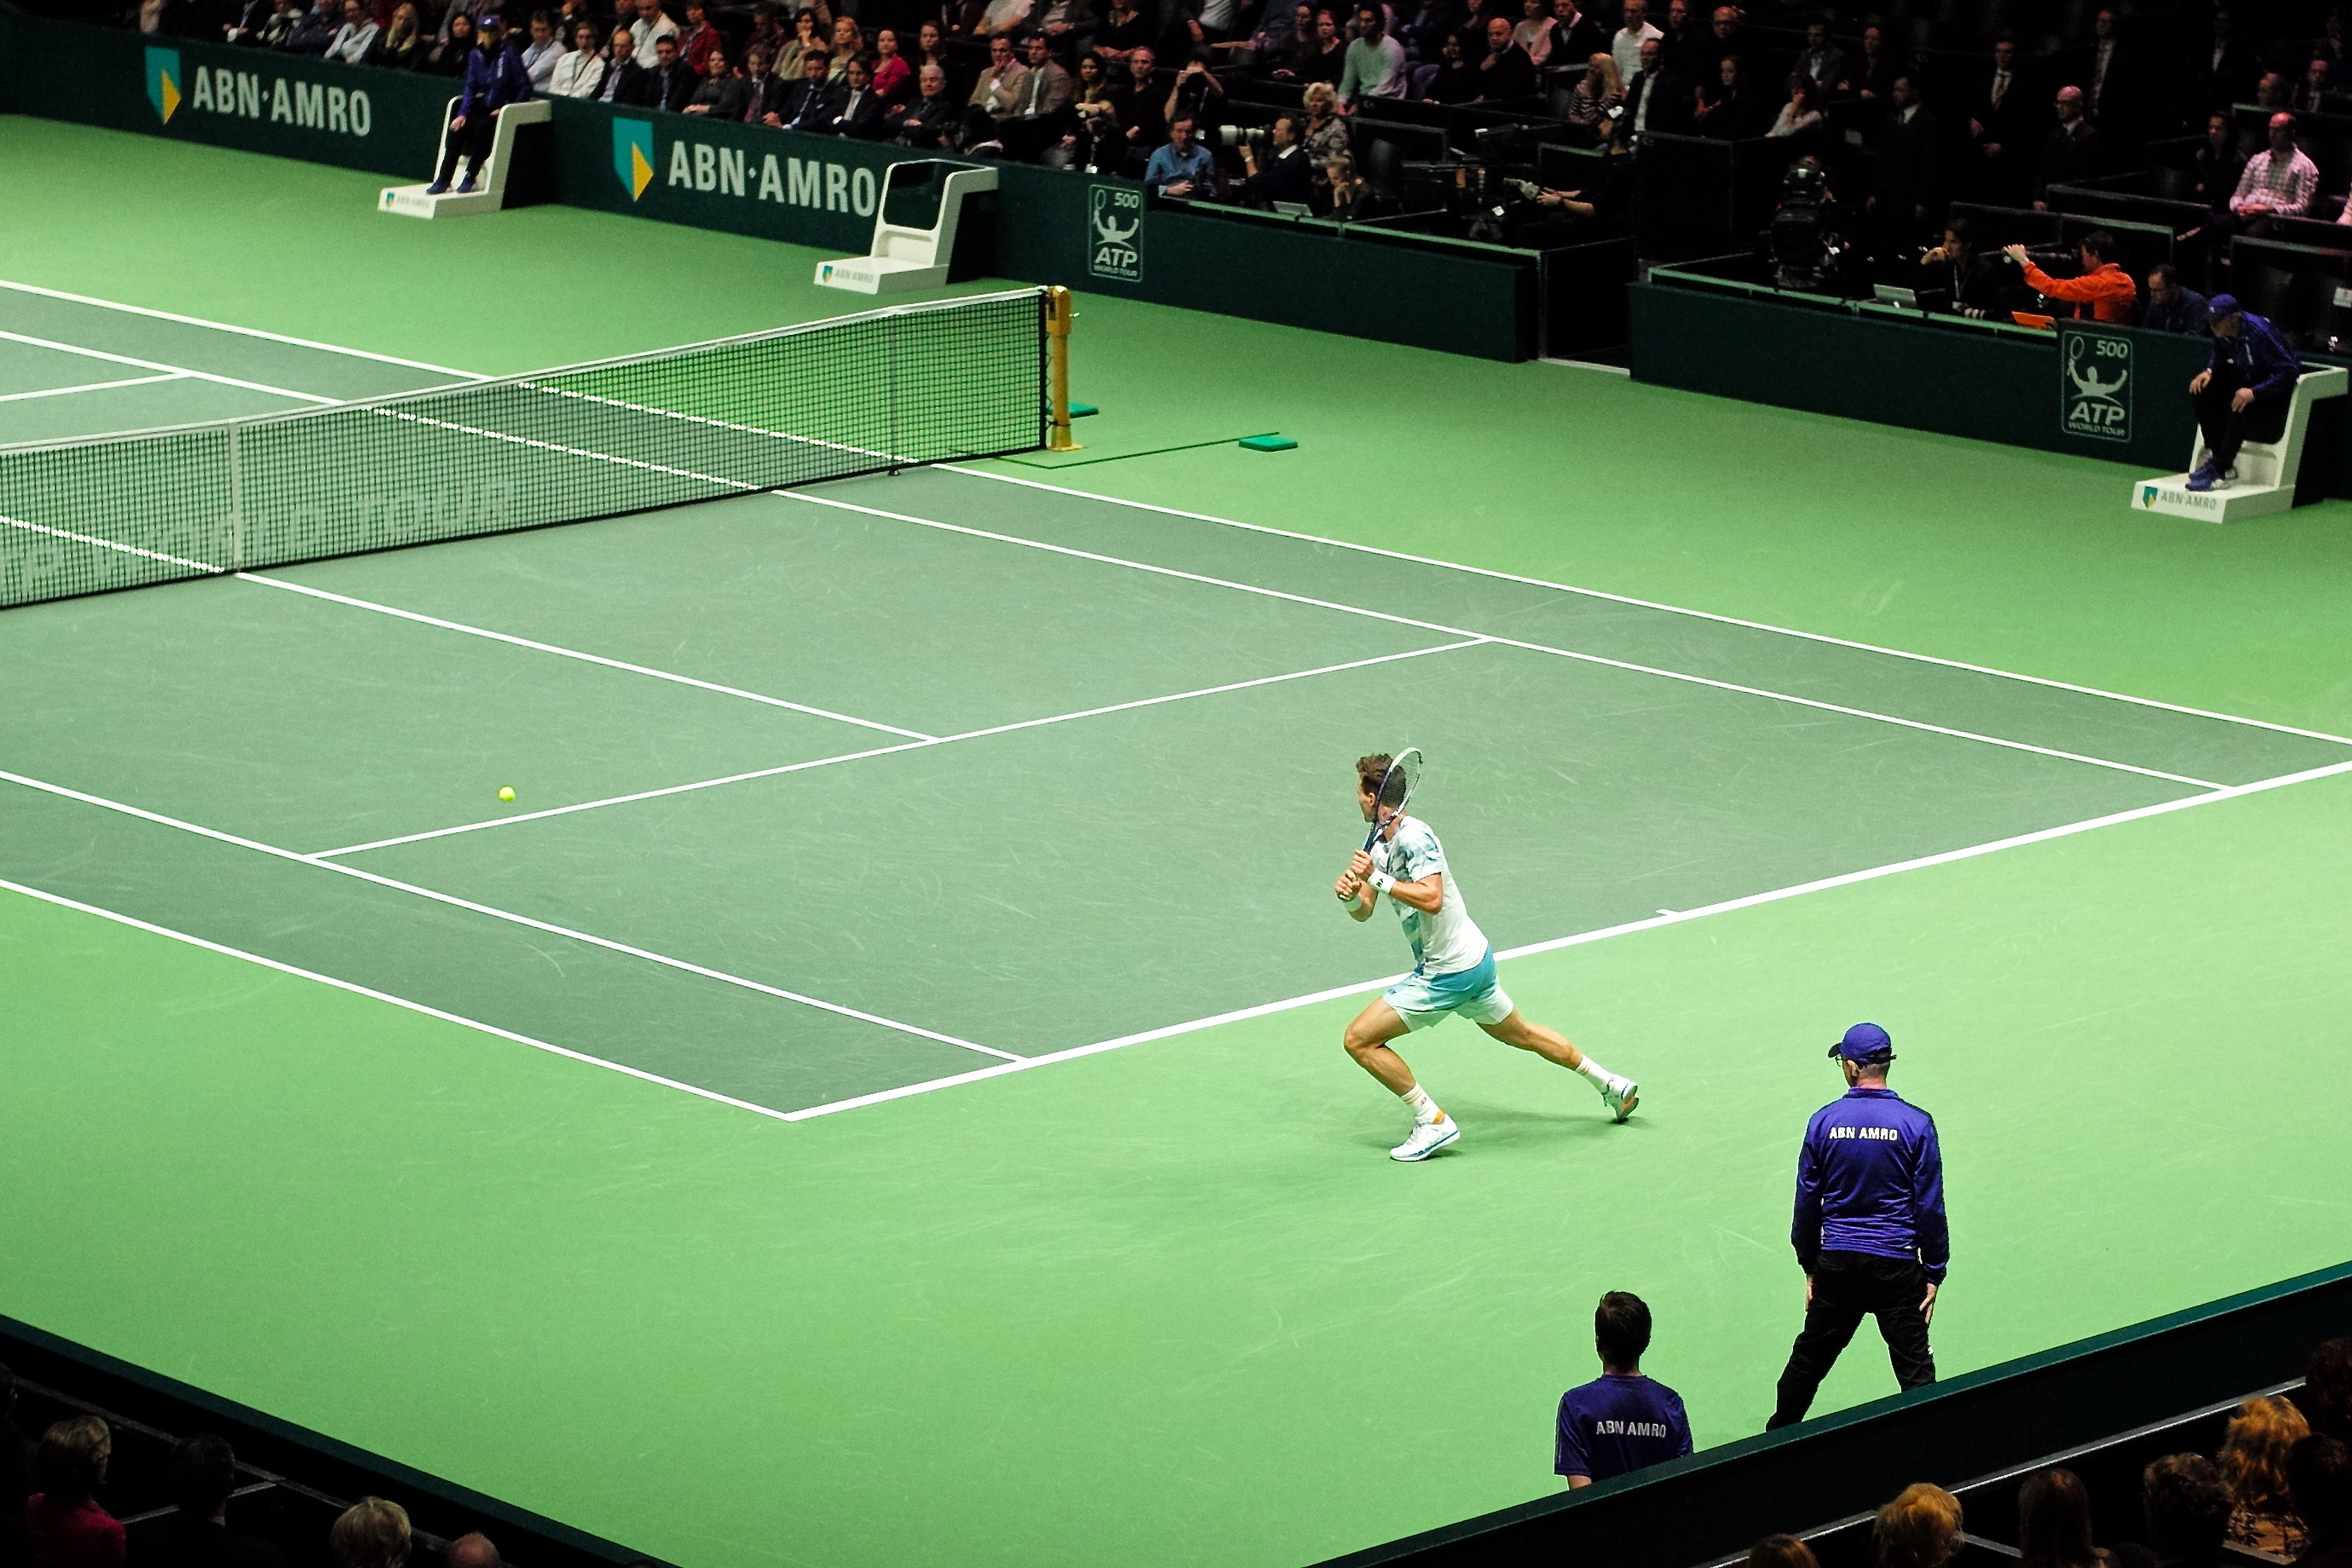
structure, sport, green, indoor, professional, player, world, 2015, holland, netherlands, arena, rotterdam, tour, m, tennis, sports, dutch, match, 50, court, 500, leica, 240, summilux, atp, tournament, ahoy, abn, amro, final, tomas, berdych, form, groundstroke, ball game, sport venue, soccer specific stadium, racquet sport